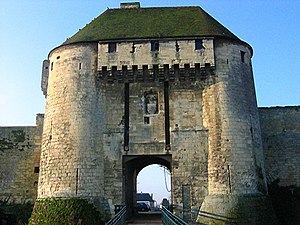
Caen / Administration
Porten til fæstningen Château de Caen
Caen er en by og en kommune i det nordvestlige Frankrig. Den er administrativ hovedby for departementet Calvados og hovedstad for den administrative region Basse-Normandie. Befolkningstallet er ca. 115.000, med en total befolkning i det bymæssige område omkring 420 000. Indbyggerne kaldes Caennais.